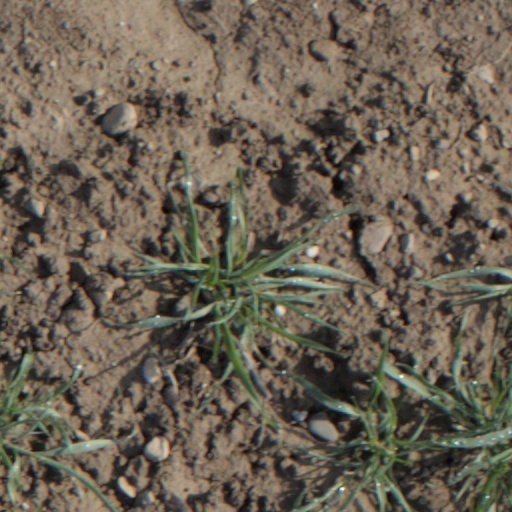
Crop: wheat